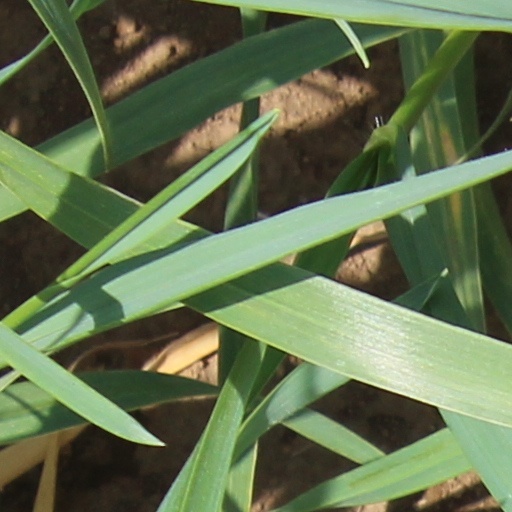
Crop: wheat